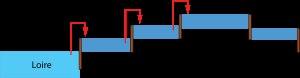
Cette page présente le système d'alimentation en eau du canal d’Orléans, un cours d'eau artificiel situé entre les communes d'Orléans et de Châlette-sur-Loing dans le département français du Loiret.